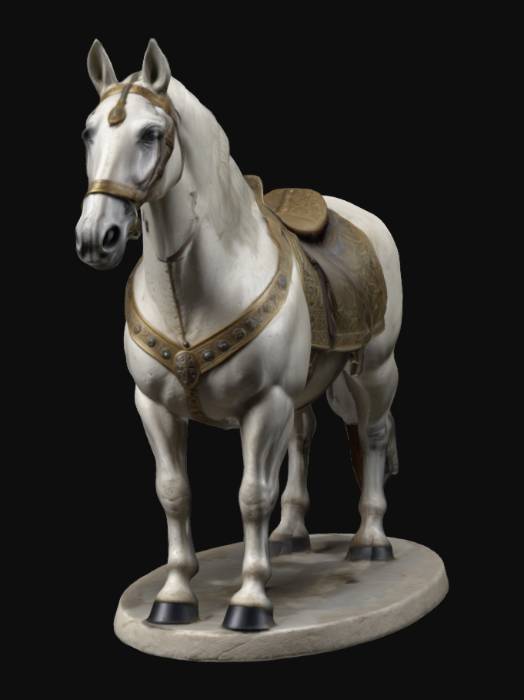
미적 점수 (1~10점): 1